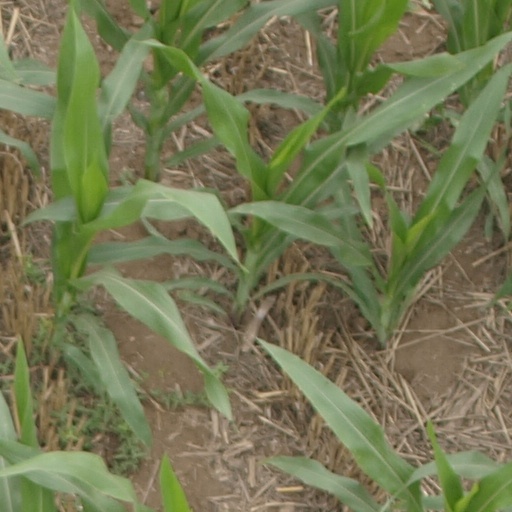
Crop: maize; corn